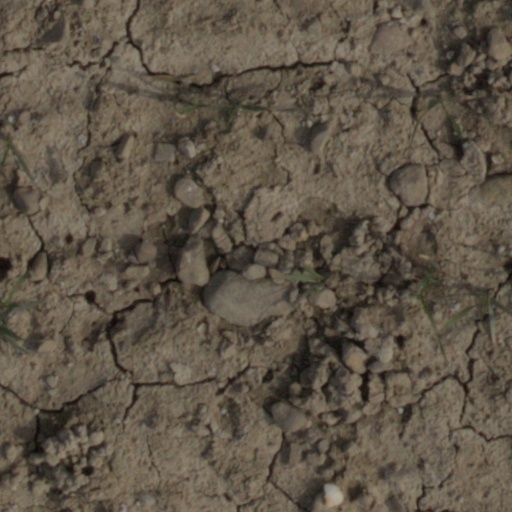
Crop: wheat